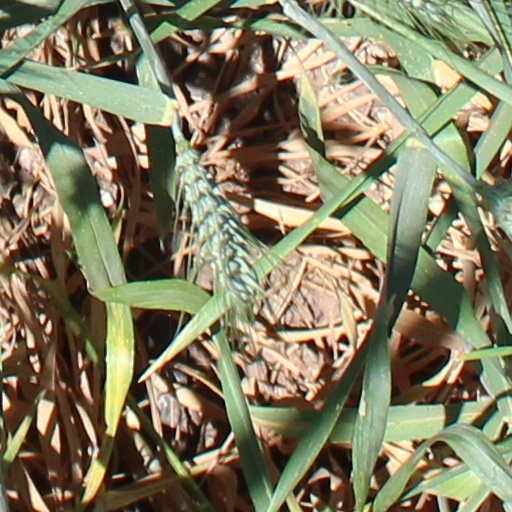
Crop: wheat